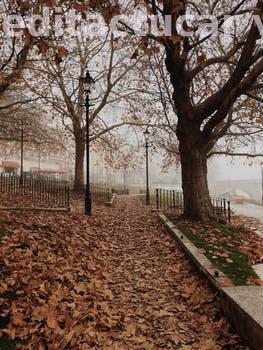
Label: Watermark